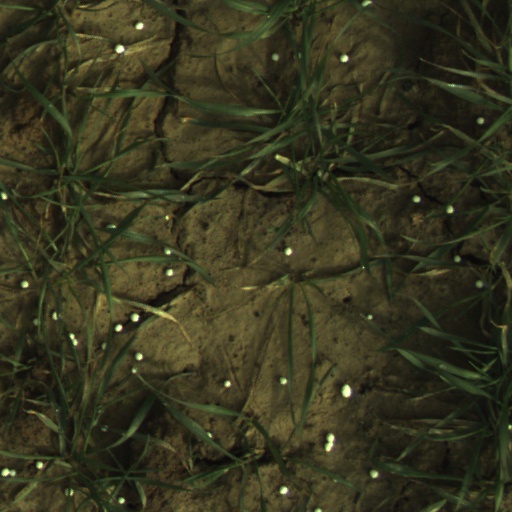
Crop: wheat